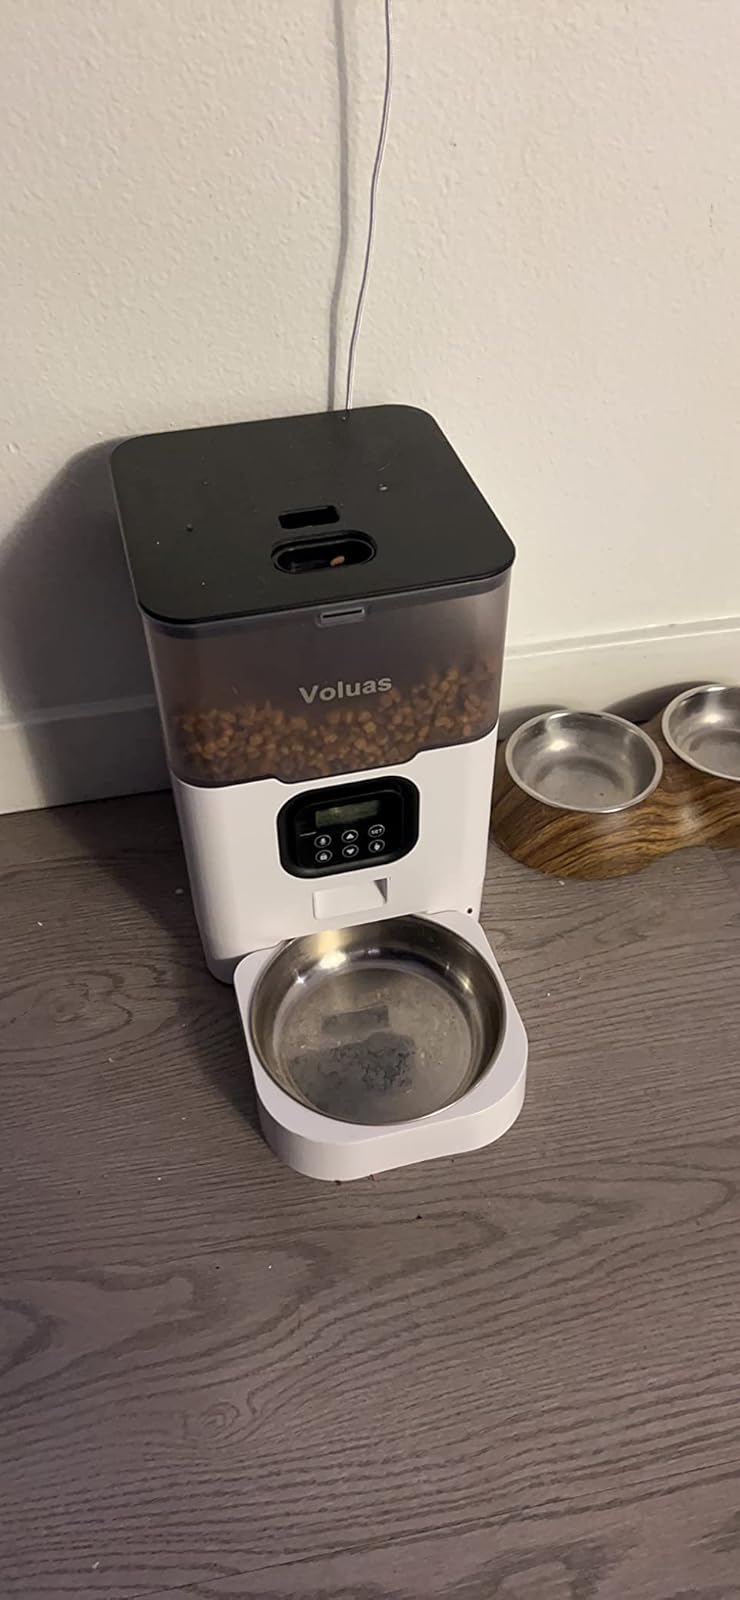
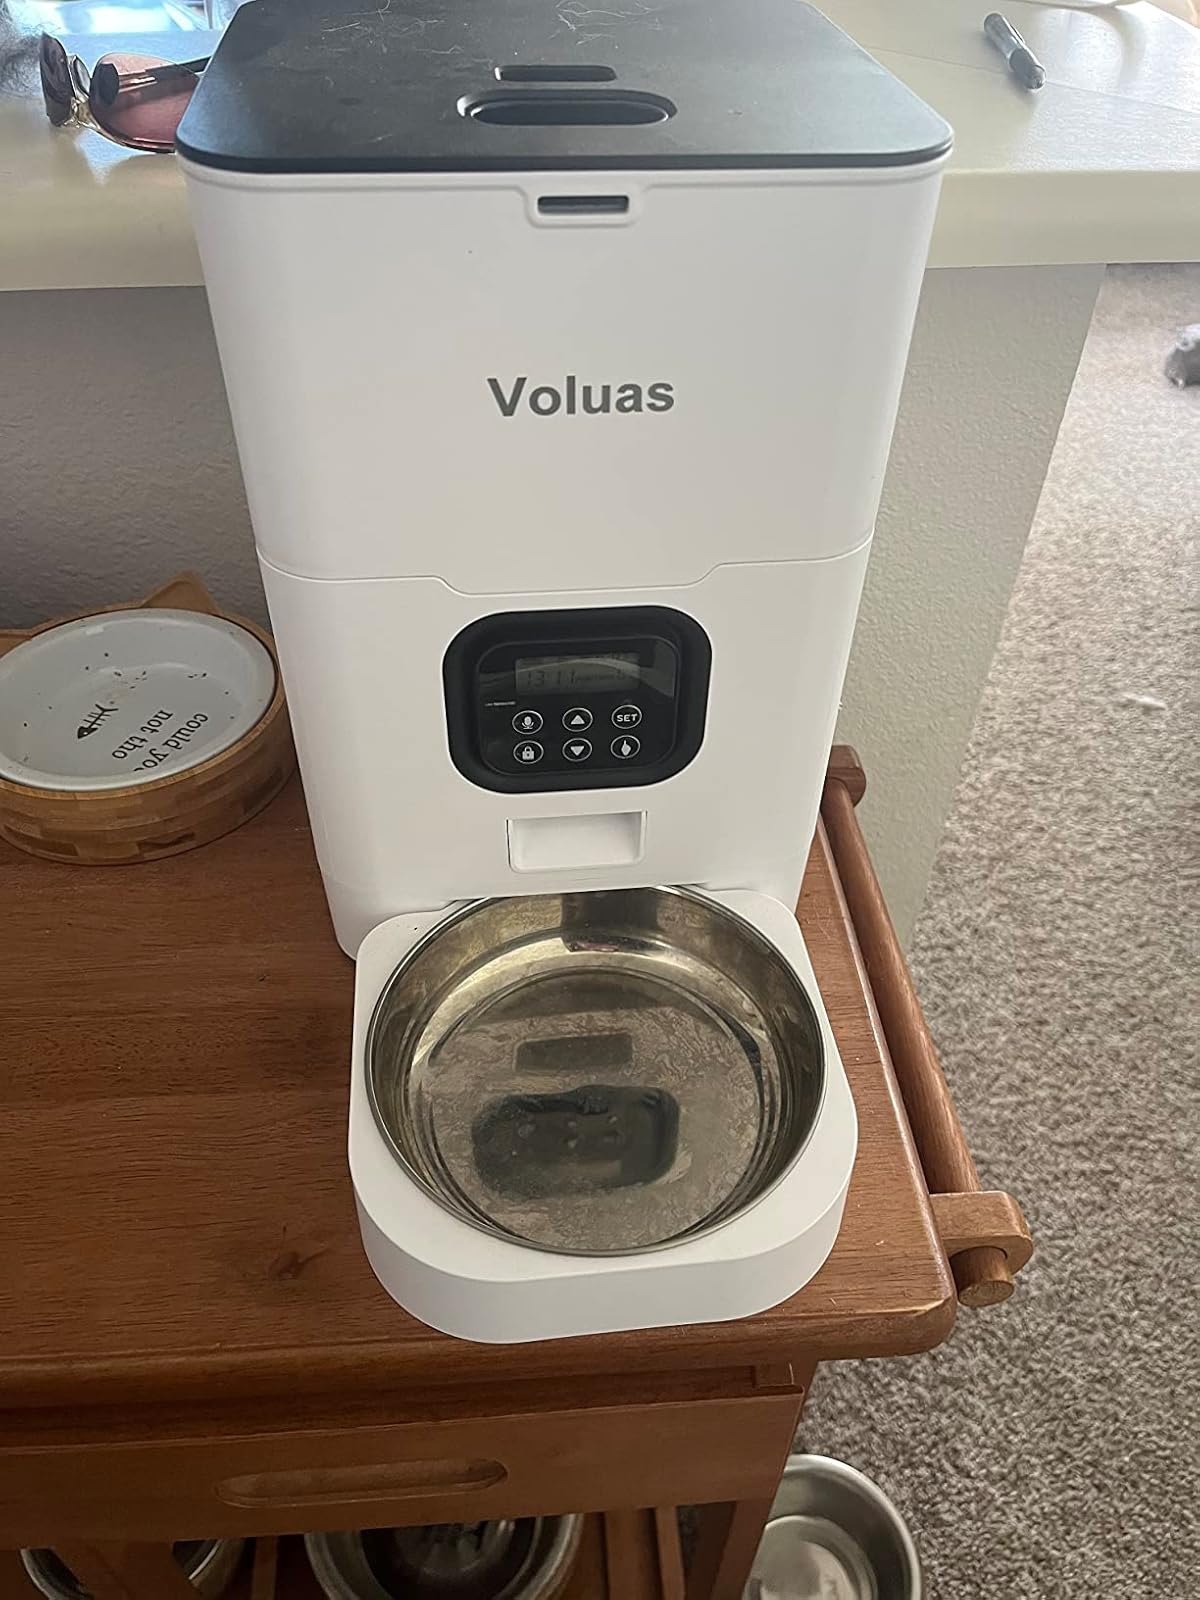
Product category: items_feeder
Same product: no